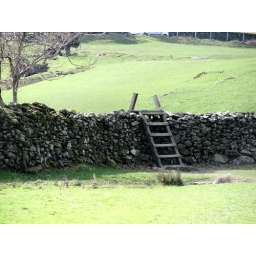
stile over stone wall